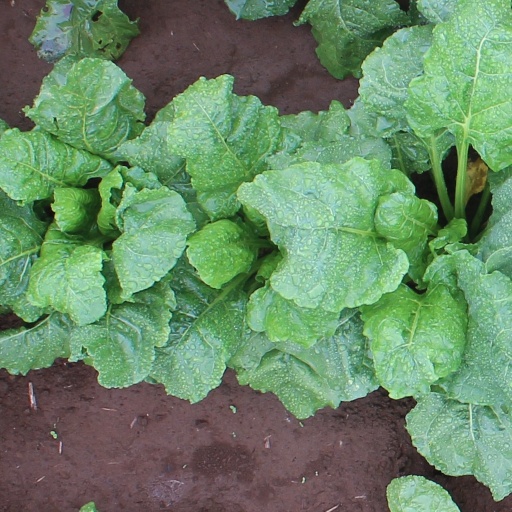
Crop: sugar beet